Kylie Platt

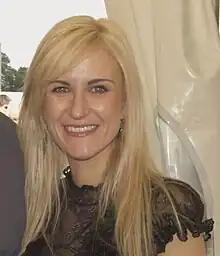
Katherine Kelly ("pictured") plays Kylie's half-sister Becky McDonald.

Kylie was created as the "tearaway" half-sister of established character Becky McDonald (Katherine Kelly). Actress Paula Lane was cast in the role and immediately received praise from executive producer Phil Collinson who described her as "brilliant". Lane has stated she draws inspiration from her own past, as an angle to portray Kylie. Lane's first scenes aired on 26 August 2010. Lane later signed a new contract with the serial, which was later extended and meant Kylie would stay into July 2012.